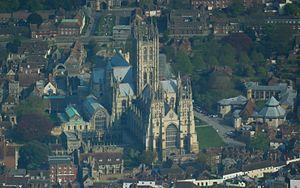
Oda ou Odon, surnommé « le Bon » ou « le Sévère », est un ecclésiastique anglo-saxon mort le 2 juin 958. Il est évêque de Ramsbury, puis archevêque de Cantorbéry de 941 à sa mort.